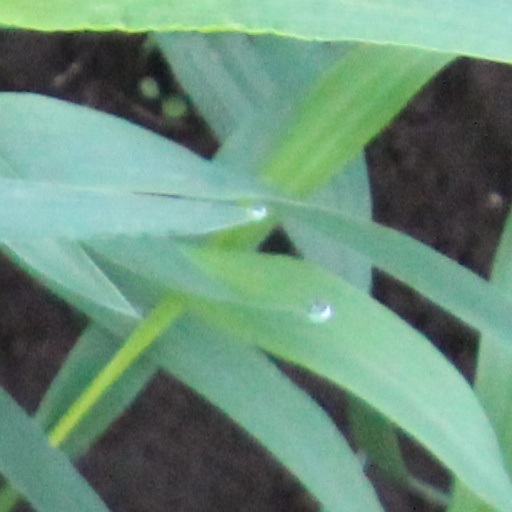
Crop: wheat